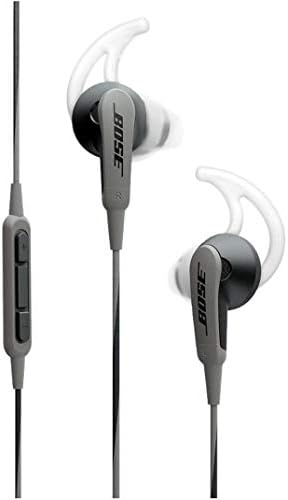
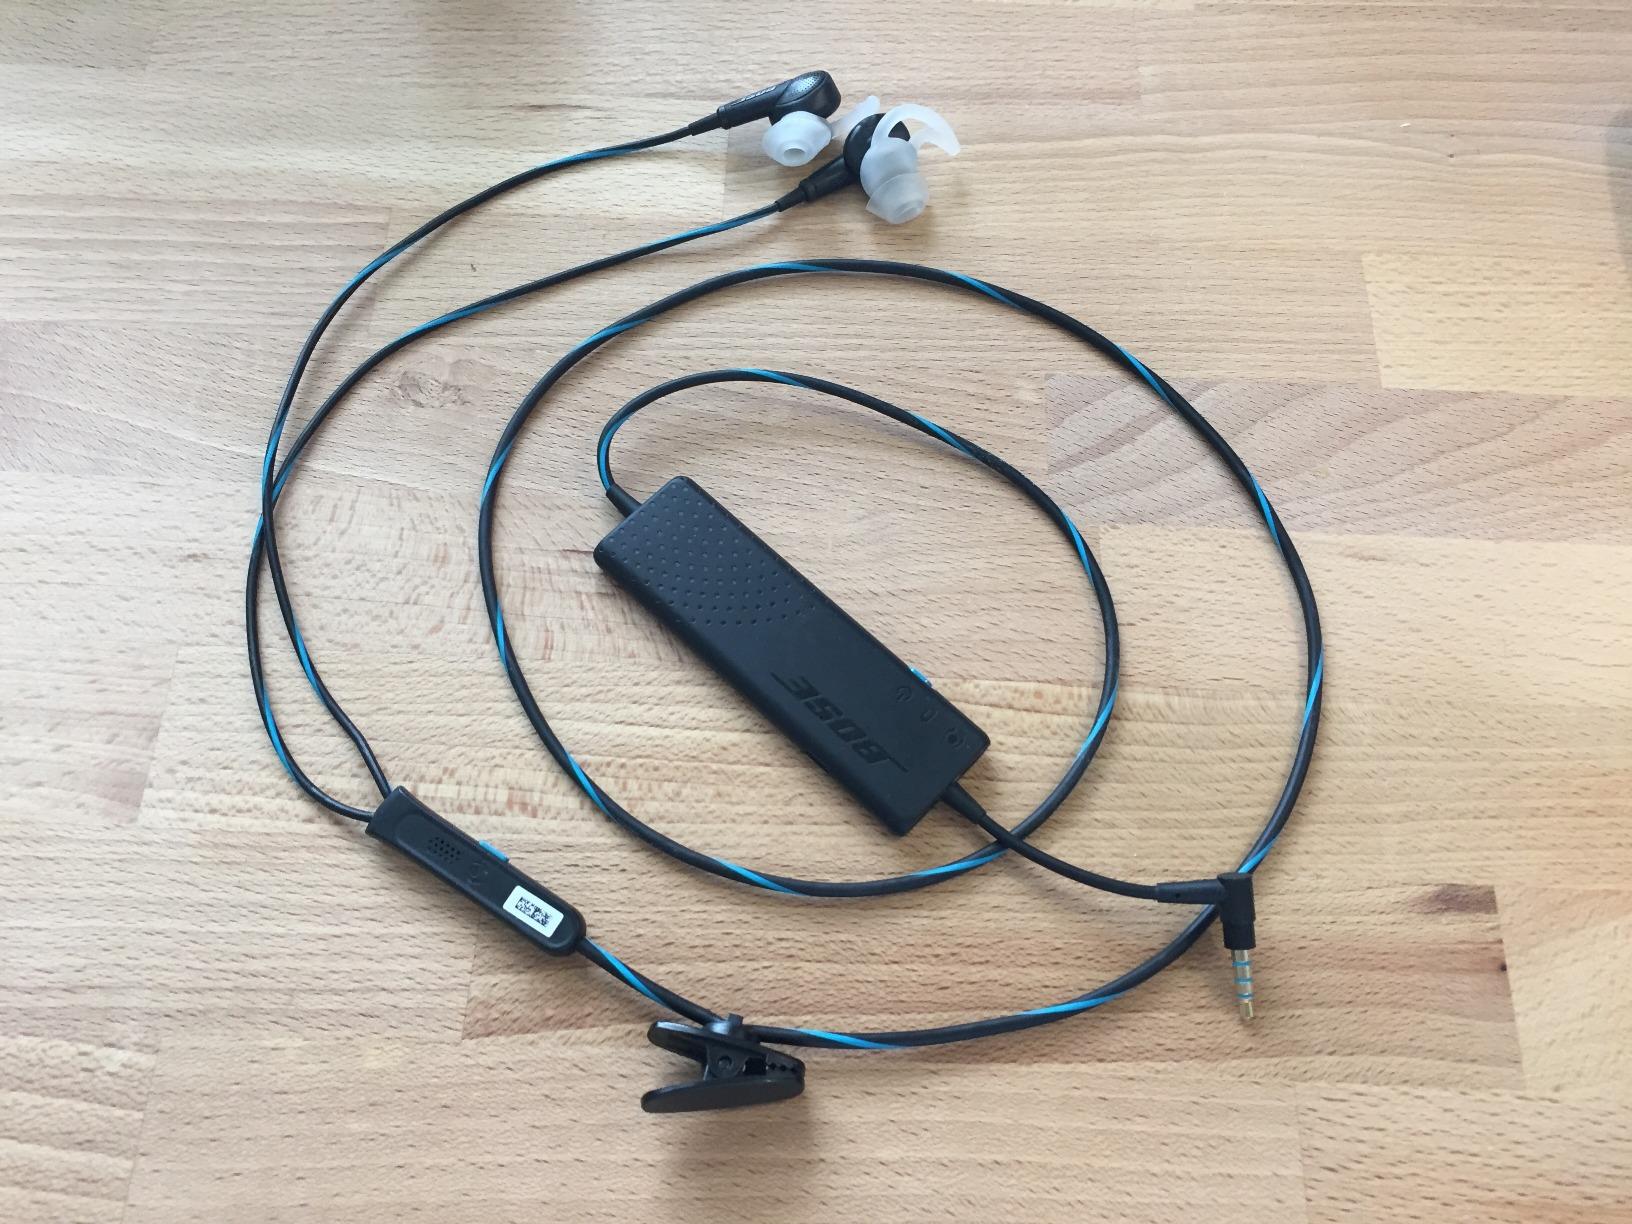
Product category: headphones
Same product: no